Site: brandenburg
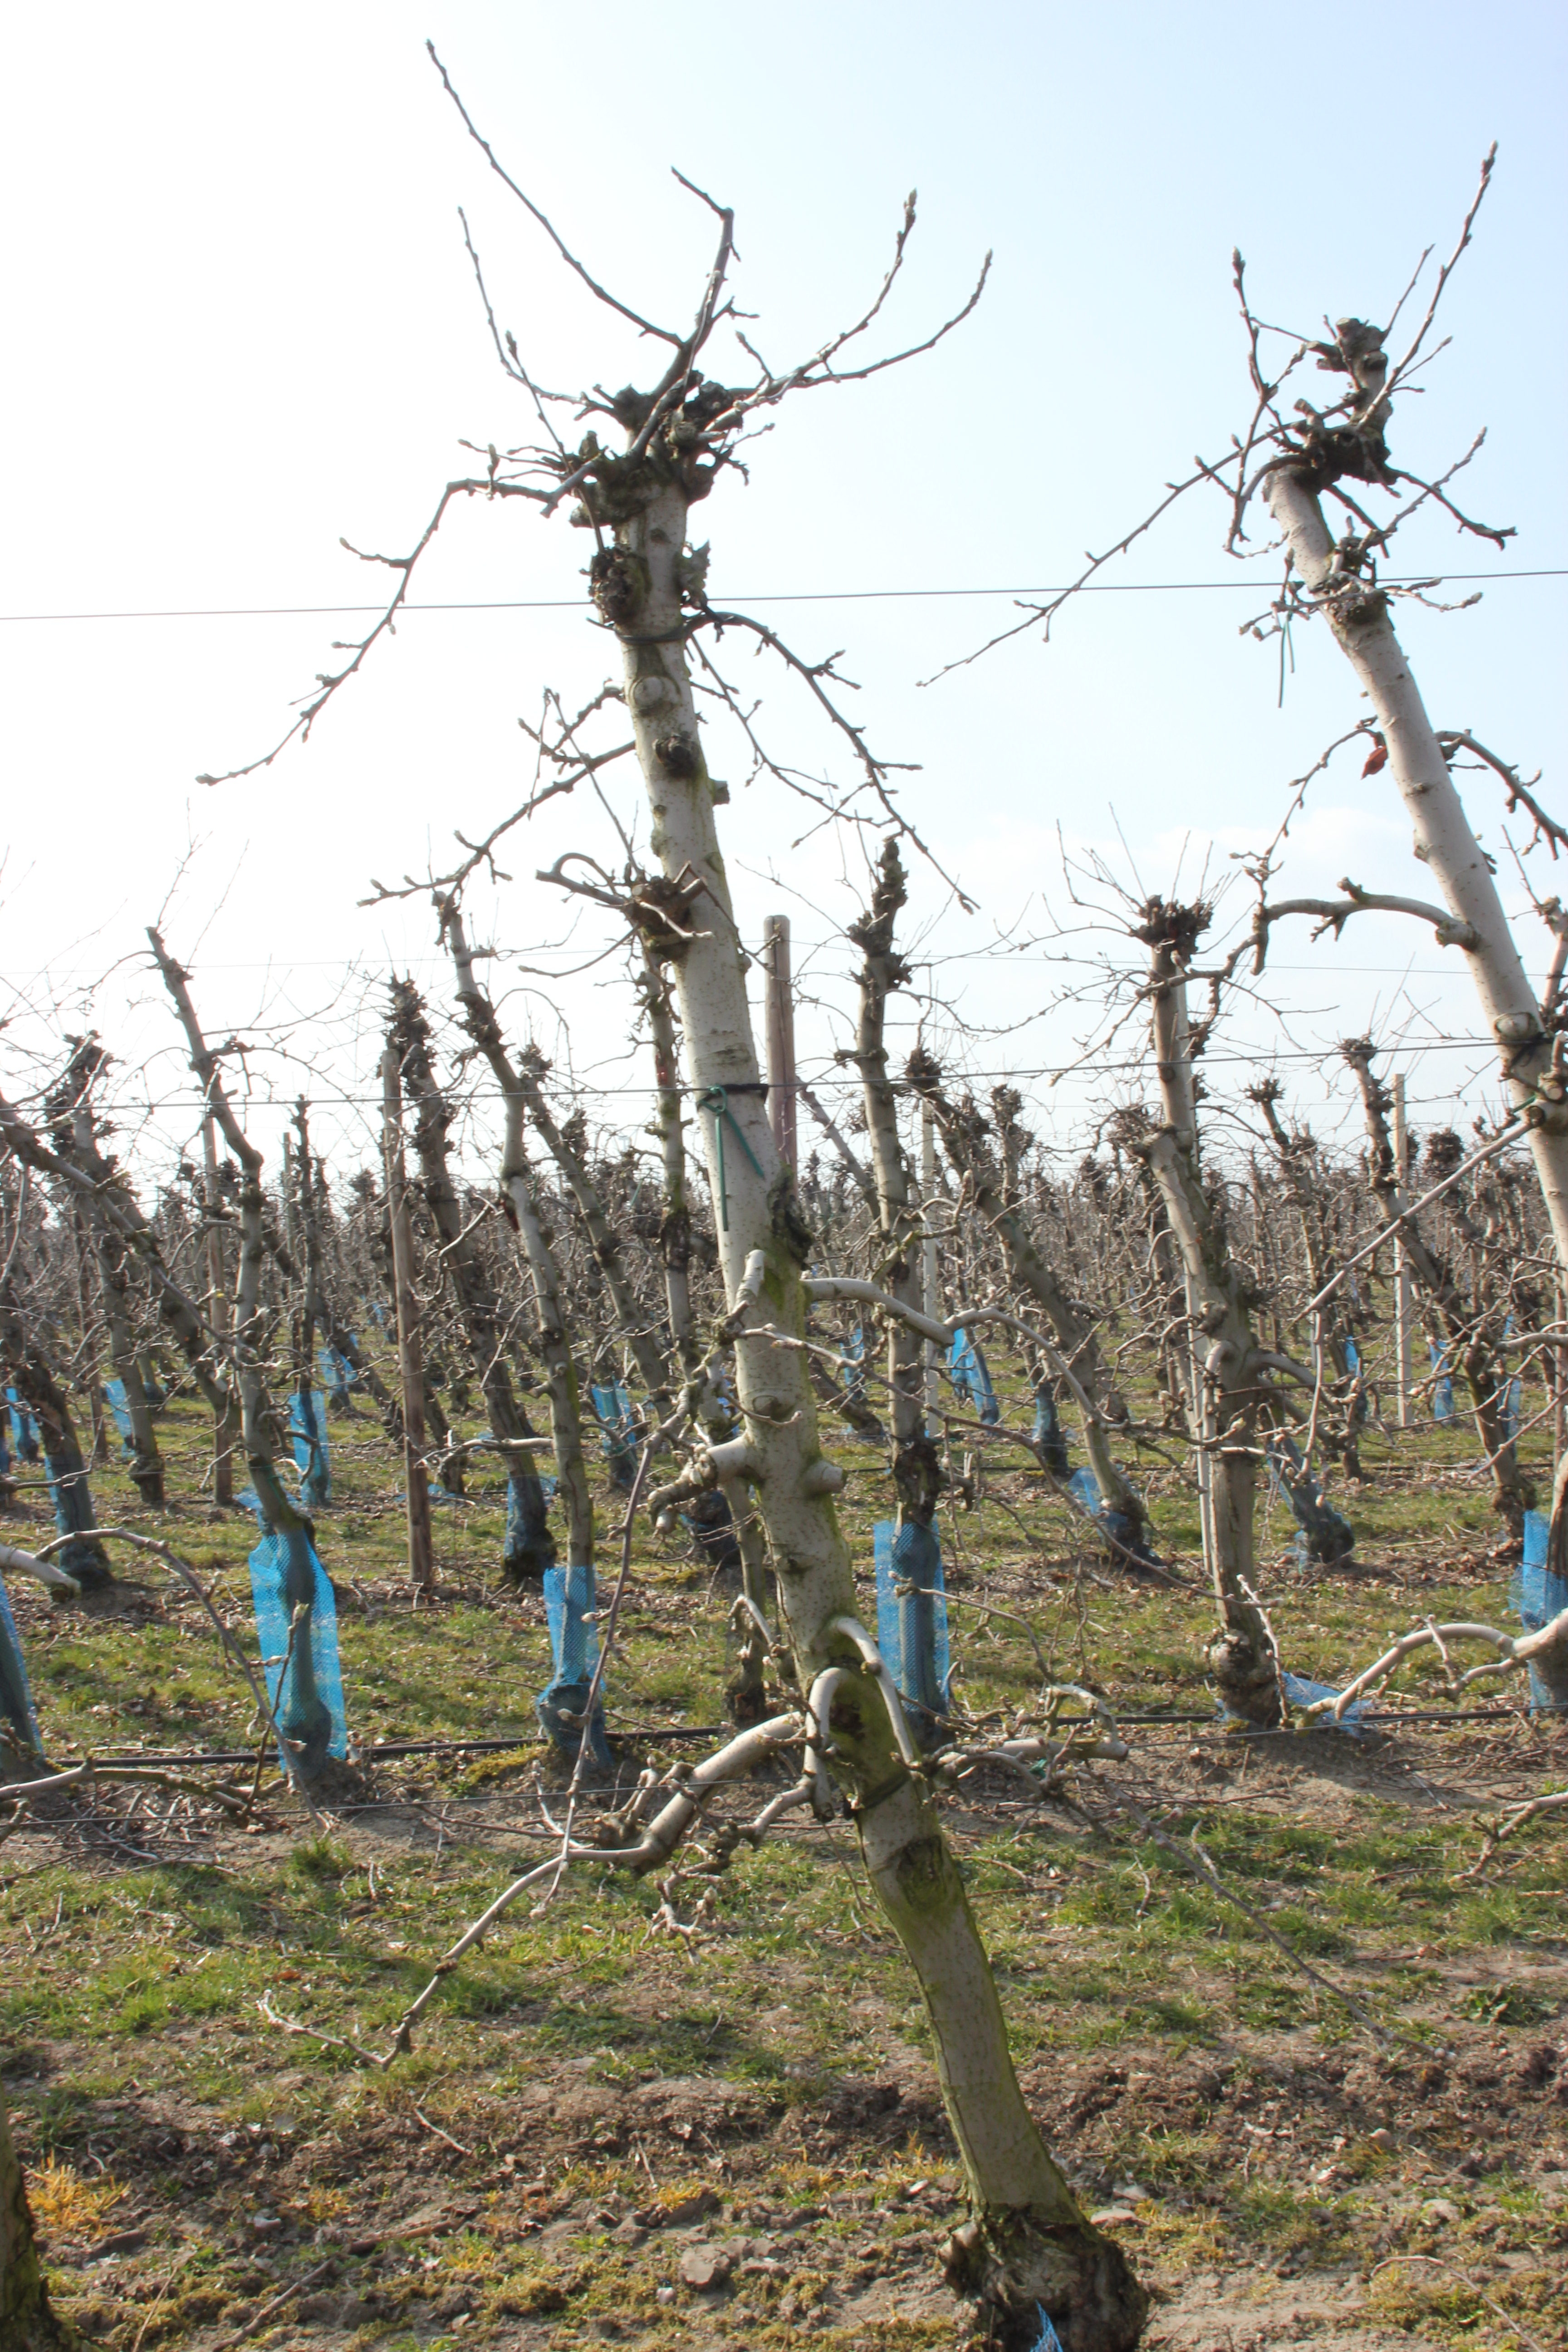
Growth stage (BBCH 03): Bud development